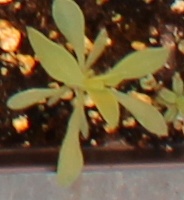
Label: Kochia